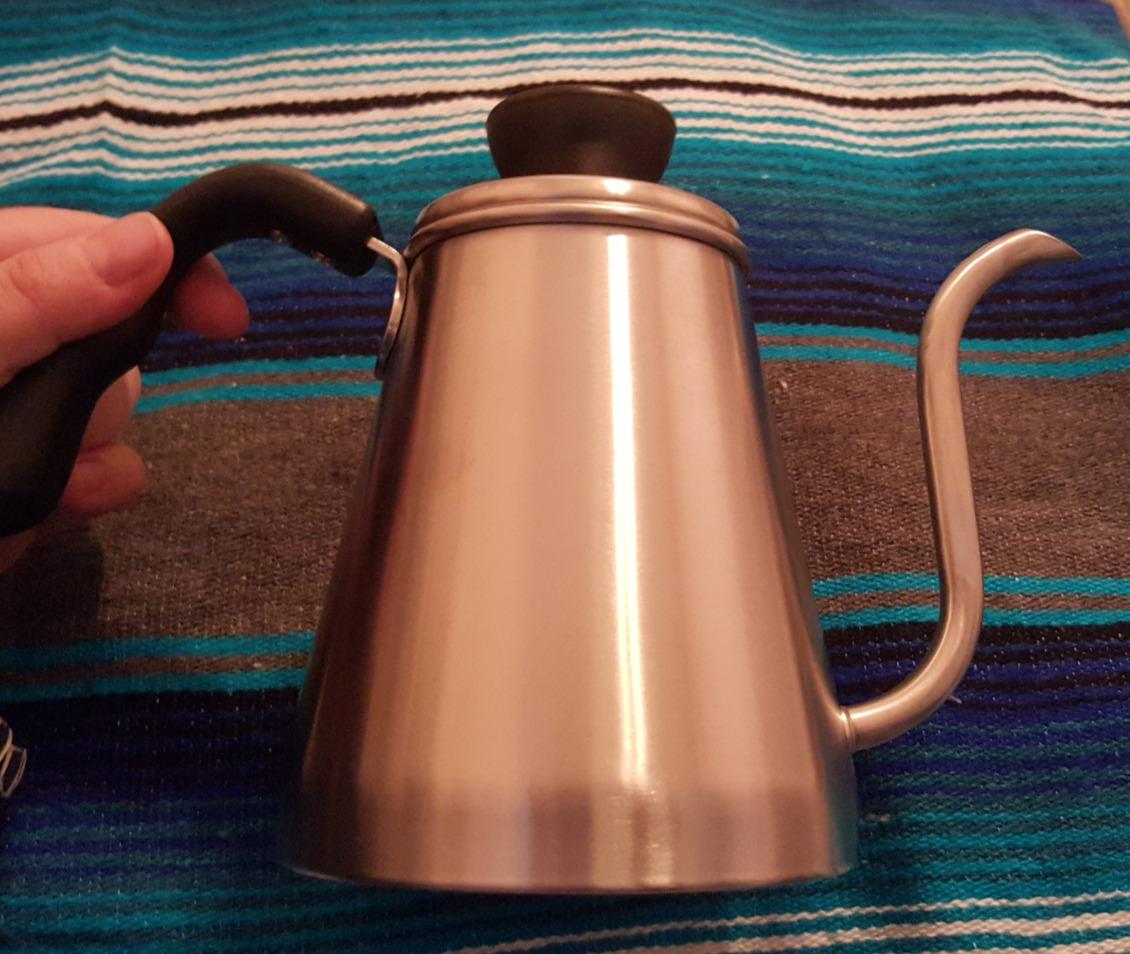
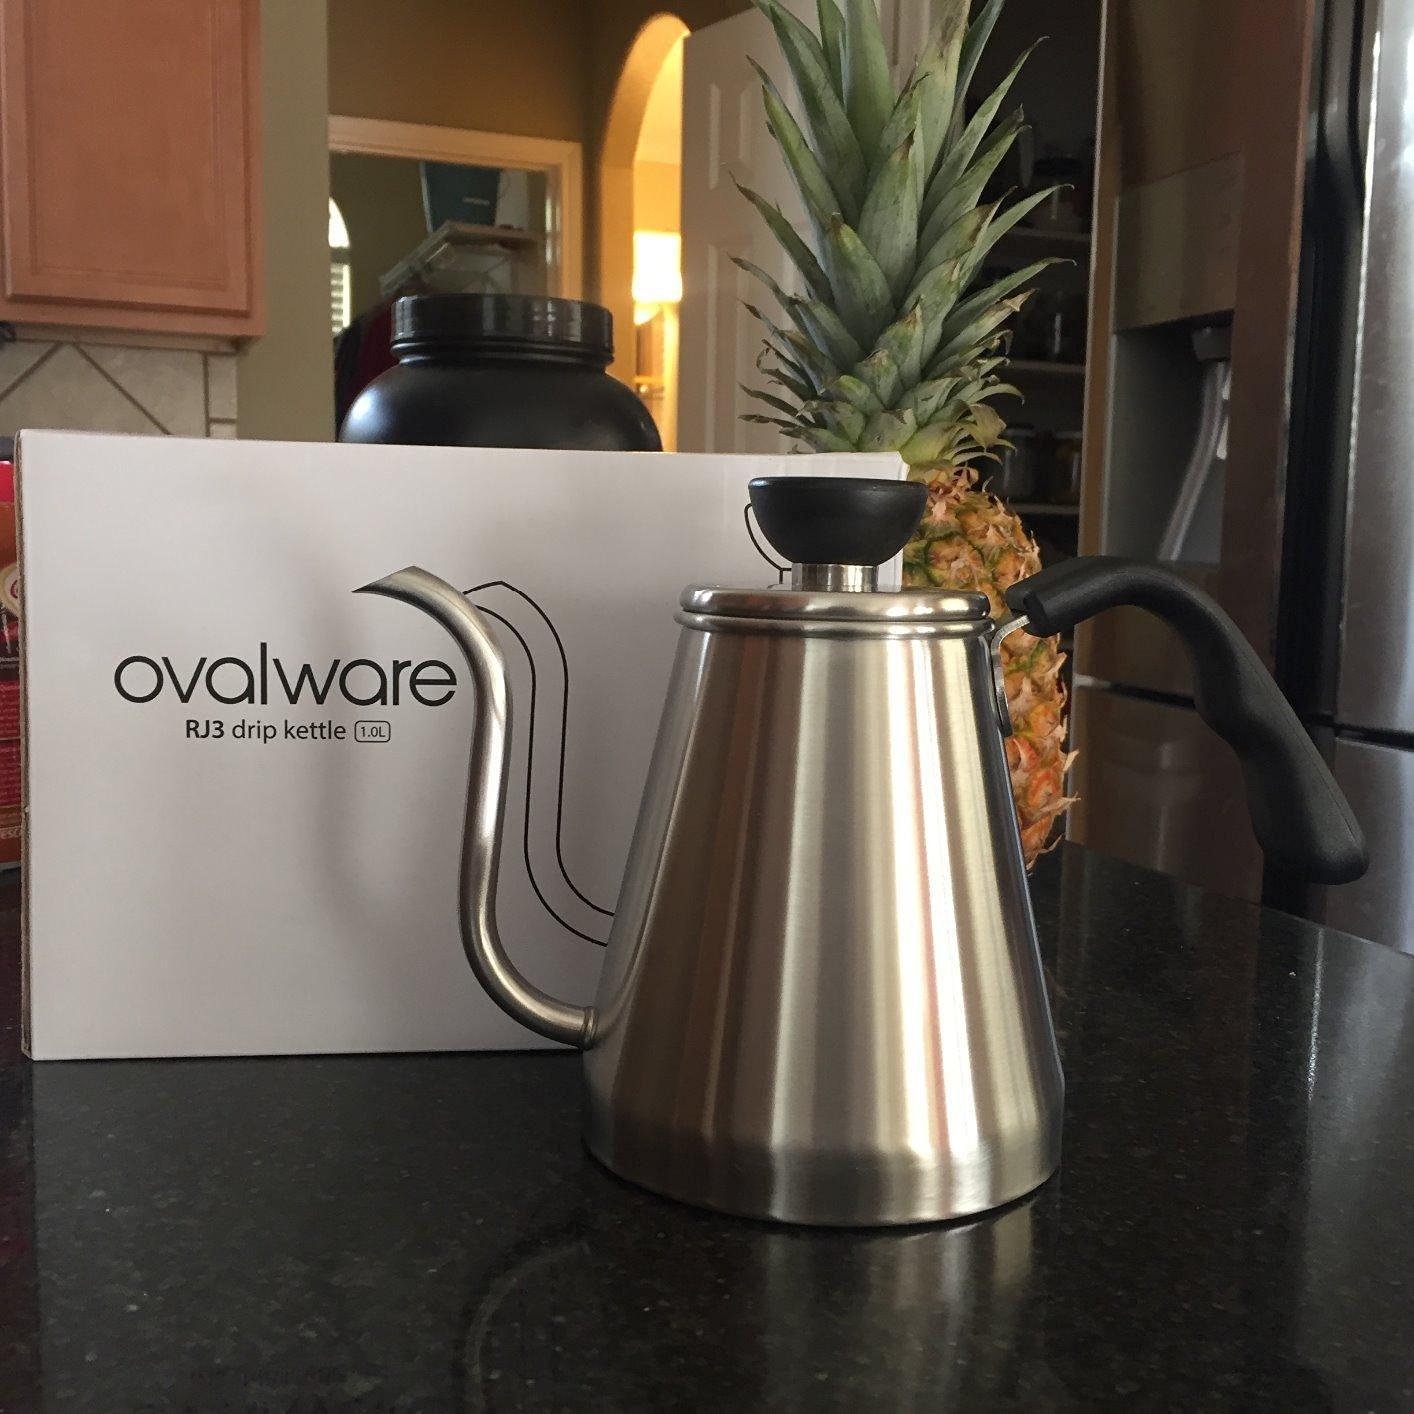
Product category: items_kettle
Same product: yes